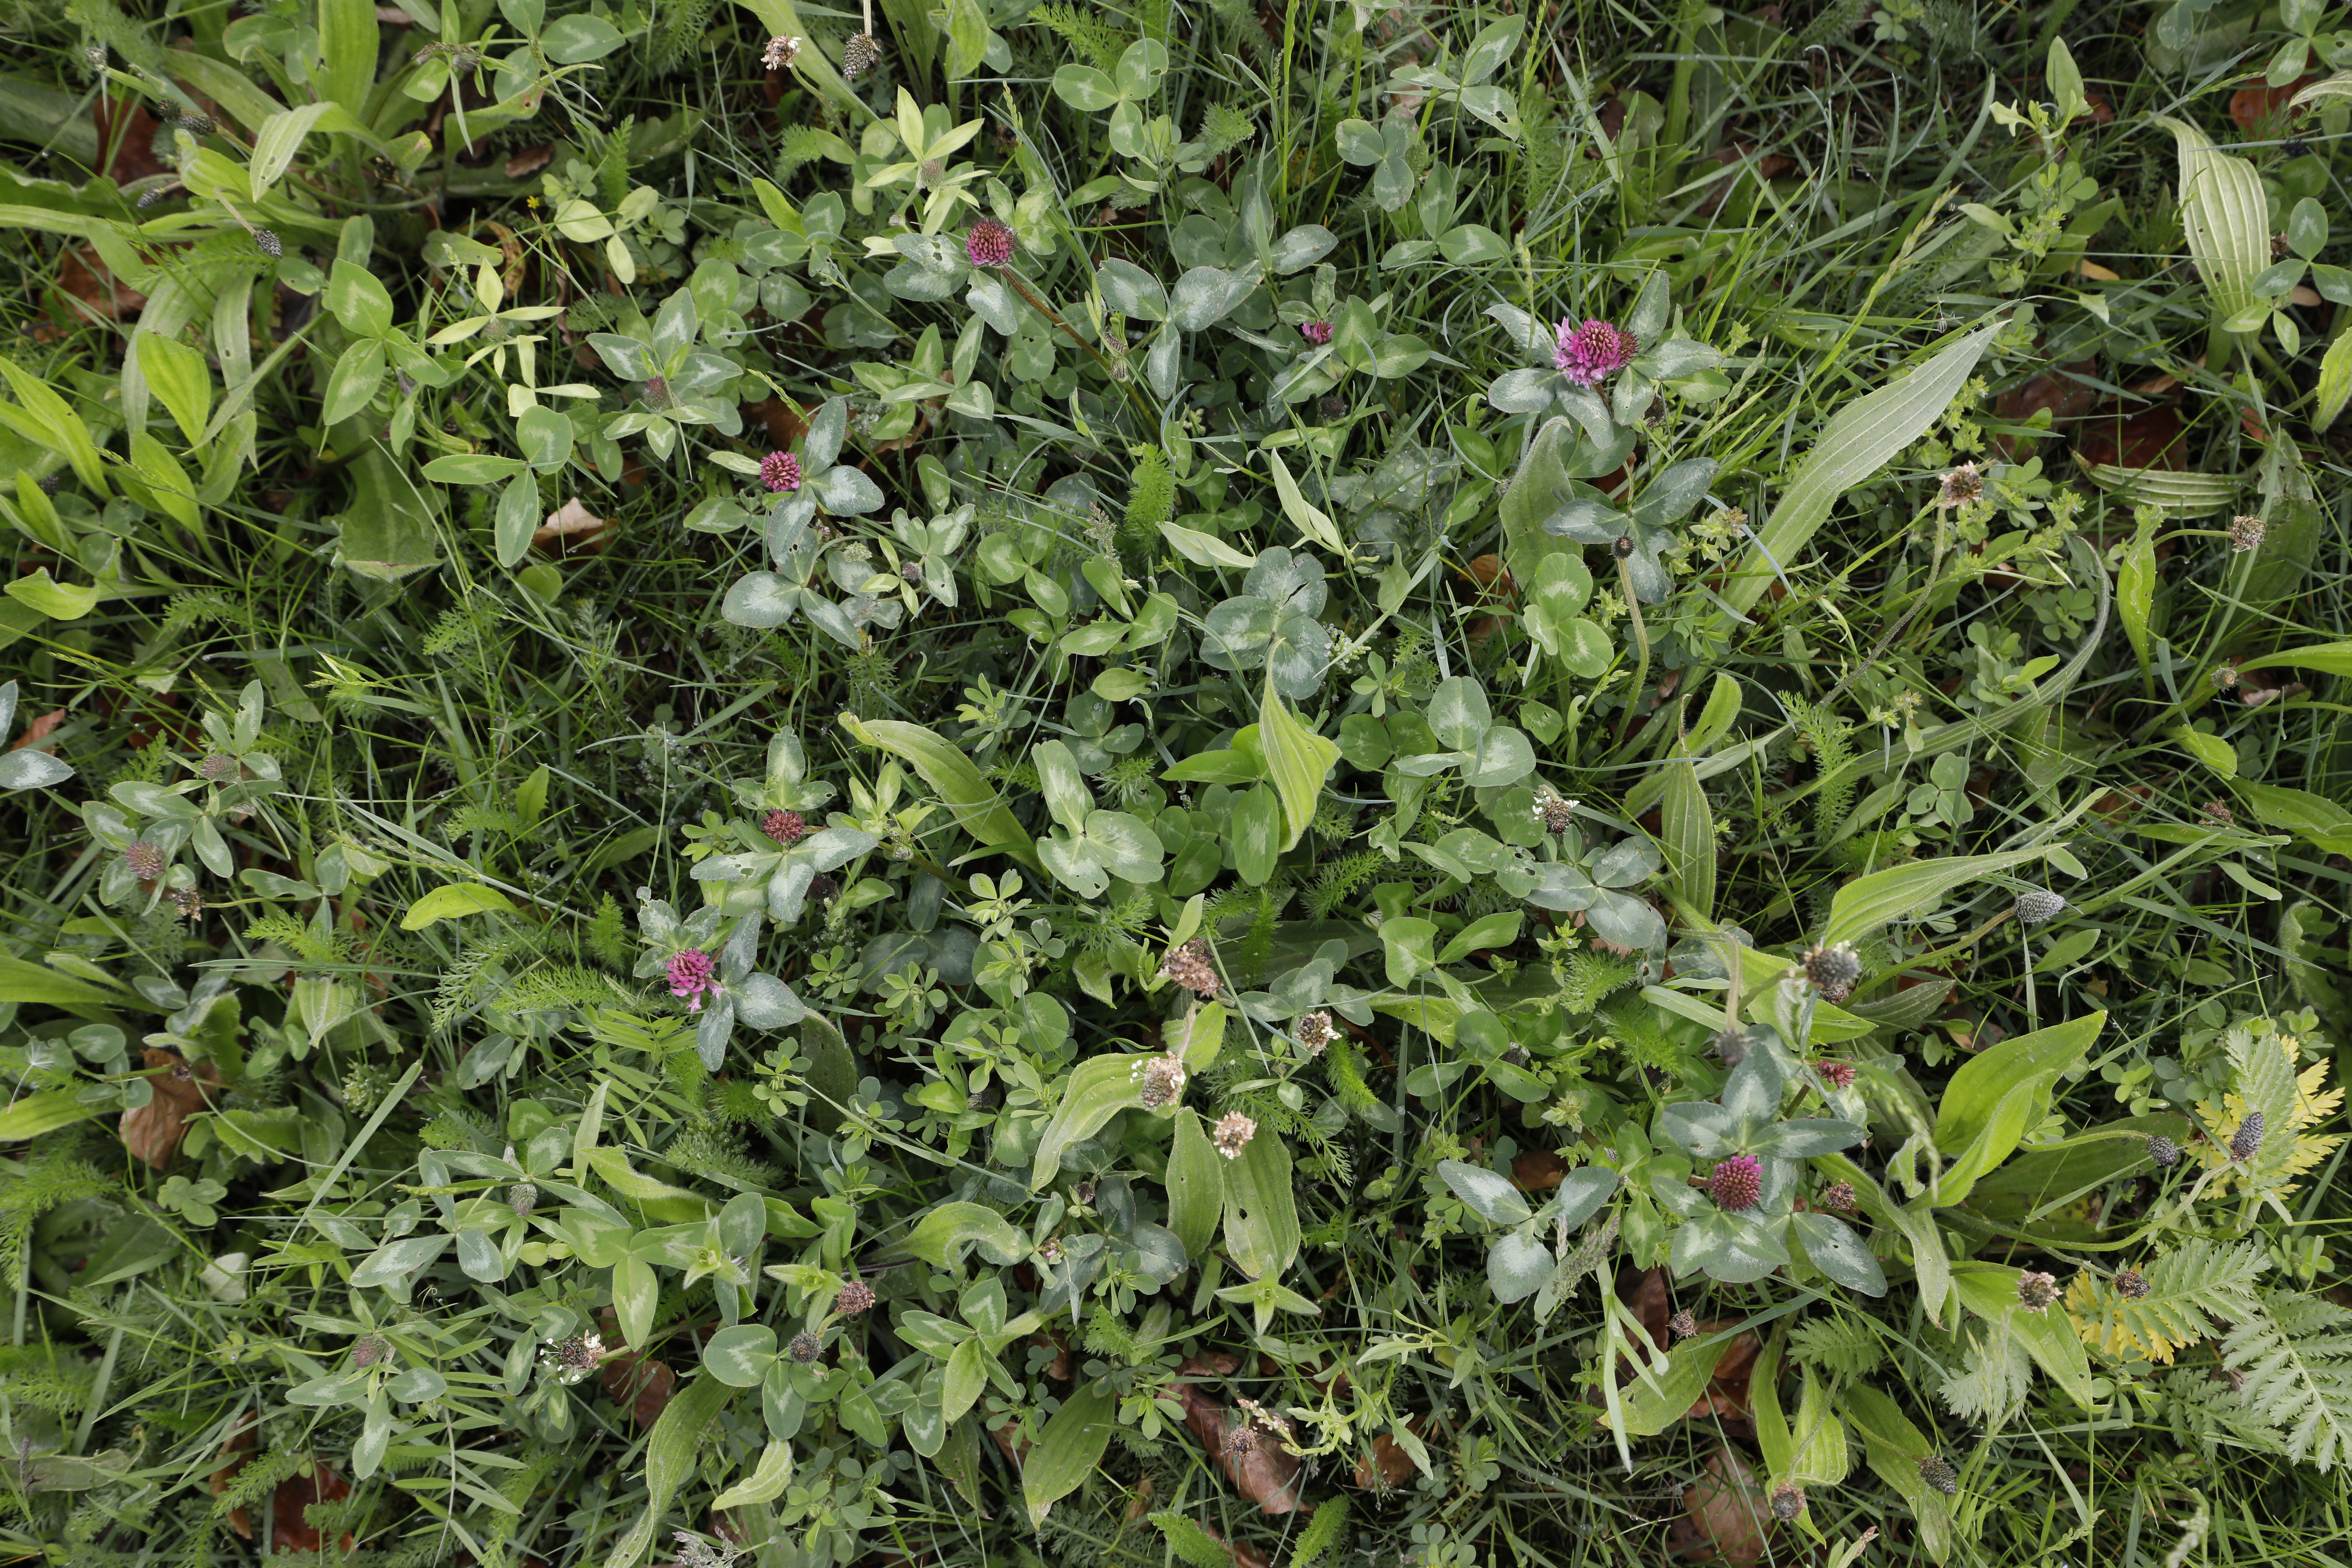
Plant species: Trifolium pratense, Plantago lanceolata